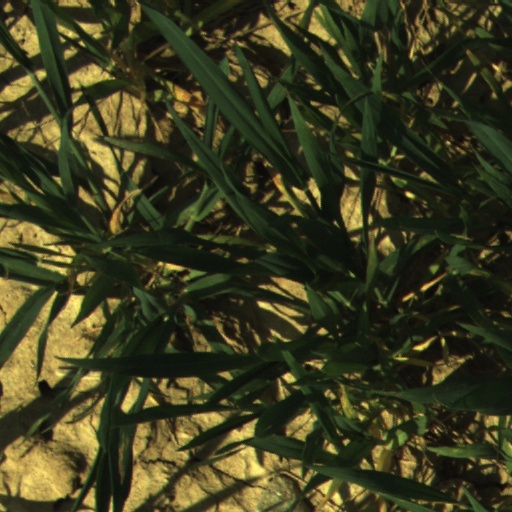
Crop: wheat